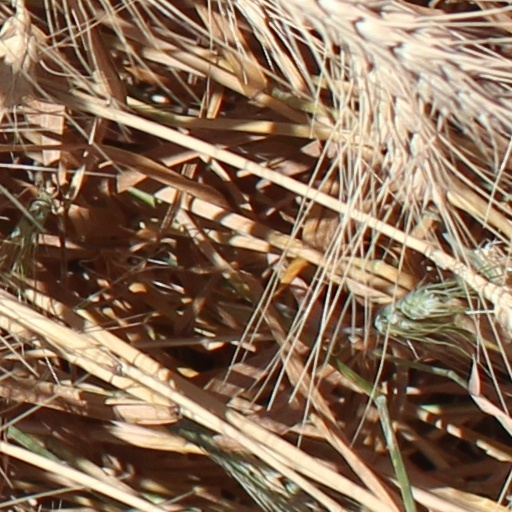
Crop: wheat